Sheep (novel)

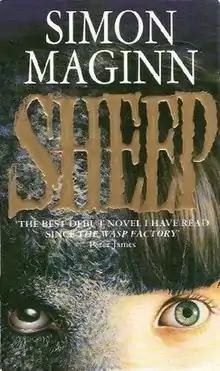
First edition

Sheep is a horror novel by British author Simon Maginn, originally published in 1994 and reissued in 1997. It is now out of print. The book provided the basis for the 2005 film "The Dark", although the plot changed drastically in the conversion from book to film. It was Maginn's debut novel.